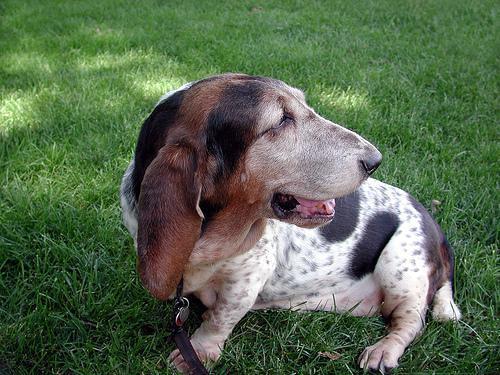
basset